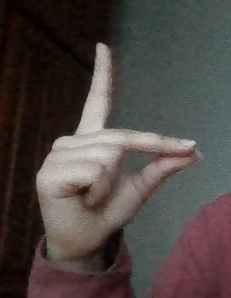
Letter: ta